Link (simplicial complex)

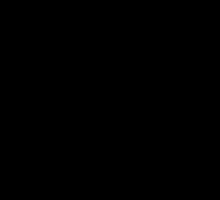
The link of a vertex of a tetrahedron is the triangle.

An alternative definition is: the link of a vertex formula_12 is the graph constructed as follows. The vertices of are the edges of incident to . Two such edges are adjacent in iff they are incident to a common 2-cell at .